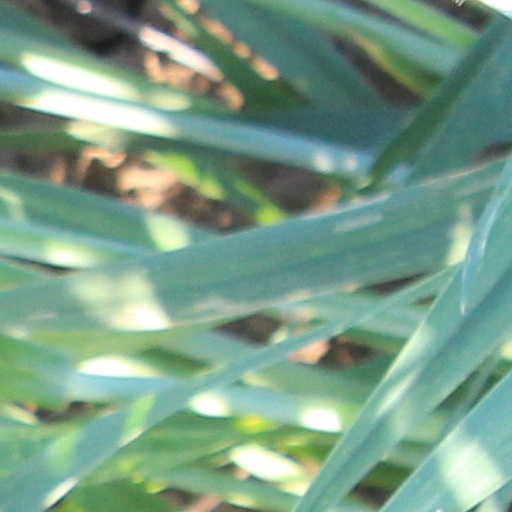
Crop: wheat